Battle of Reims (1814)

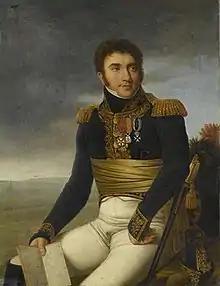
Jean-Marie Defrance

Saint-Priest's force included the 8-battalion 11th Division led by Ivan Stepanovich Gurgalov, four battalions from the 17th Division under Igor Maximovich Pillar, two dragoon regiments commanded by Georgi Emmanuel, the 3-regiment 1st Horse Chasseur Division directed by Ivan Davidovich Pandschulishev and at least 12 guns. Attached to the force was Jagow's Prussian brigade which had three battalions each of the 1st Pommeranian (919 men) and 5th Kurmärk (810 men) Landwehr Regiments, one battalion each of the 3rd Pommeranian (380 men) and 2nd Neumark (263 men) Landwehr Regiments, elements of the 7th Kurmärk (77 sabers) and 1st West Prussian (41 sabers) Landwehr Cavalry Regiments, a battery with eight 6-pound cannons and a battery with six 7-pound howitzers. There were 7,800 Russians and 5,600 Prussians, including two 4-squadron regiments of Landwehr cavalry.